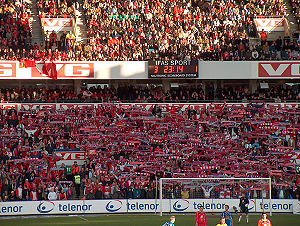
Norgesmesterskapet i fotball for menn
Cupfinalen i 2004
Norgesmesterskapet i fotball for menn er den norske pokaltunering.